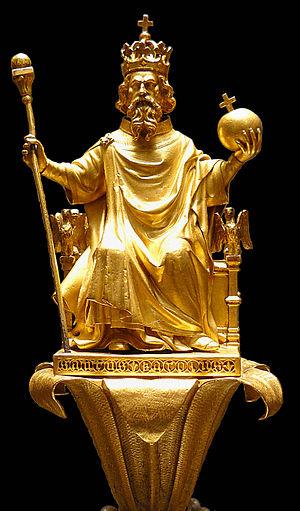
Le sceptre de Charles V est un objet symbolique, insigne du pouvoir royal en France, utilisé lors de la cérémonie du sacre à partir du XIVᵉ siècle. Autrefois conservé dans le trésor royal de la basilique de Saint-Denis, il est aujourd'hui exposé au musée du Louvre ; c'est l'un des rares objets du sacre qui soient parvenus jusqu'à nous.
Charlemagne, du latin Carolus Magnus, ou Charles Iᵉʳ dit « le Grand », né à une date inconnue, mort le 28 janvier 814 à Aix-la-Chapelle, est un roi des Francs et empereur. Il appartient à la dynastie des Carolingiens. Fils de Pépin le Bref, il est roi des Francs à partir de 768, devient par conquête roi des Lombards en 774 et est couronné empereur à Rome par le pape Léon III le 24 ou 25 décembre 800, relevant une dignité disparue en Occident depuis la déposition, trois siècles auparavant, de Romulus Augustule en 476.
Le bâton cantoral ou bâton de chantre, bâton de préchantre, appelé aussi autrefois, « virga regia », « sceptre », est le symbole de l'autorité du chantre et un signe honorifique. Le grand chantre le recevait le jour de sa nomination avec sa chape, la clef de la chantrerie, et le mettait sur ses armes.
Les regalia du royaume de France sont un ensemble d'objets symboliques utilisés par la monarchie française. Aujourd’hui, la plupart des regalia médiévales, confiées à l’abbaye de Saint-Denis qui était également la nécropole des rois de France, ont disparu : la Sainte Ampoule a été brisée pendant la Révolution française. La Convention nationale en a décidé la destruction par le décret du 16 septembre 1793. Il s’agissait alors de détruire un objet qui incarnait la théorie du droit divin.